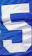
Number: 5